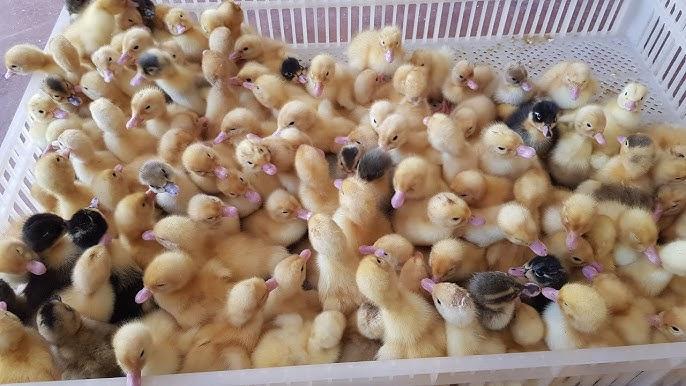
Vifaranga vya kuku vyenye rangi ya maziwa na vingine ni vyeusi,  vikiwa ndani ya trei lenye rangi nyeupe, tayari kwa kupelekwa bandani kufugwa.